List of birds of Uganda

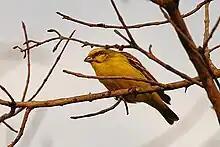
Yellow-fronted canary at Queen Elizabeth NP, Uganda

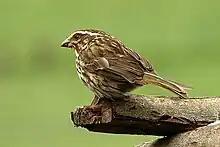
Streaky seedeater

The family Hirundinidae is adapted to aerial feeding. They have a slender streamlined body, long pointed wings, and a short bill with a wide gape. The feet are adapted to perching rather than walking, and the front toes are partially joined at the base.